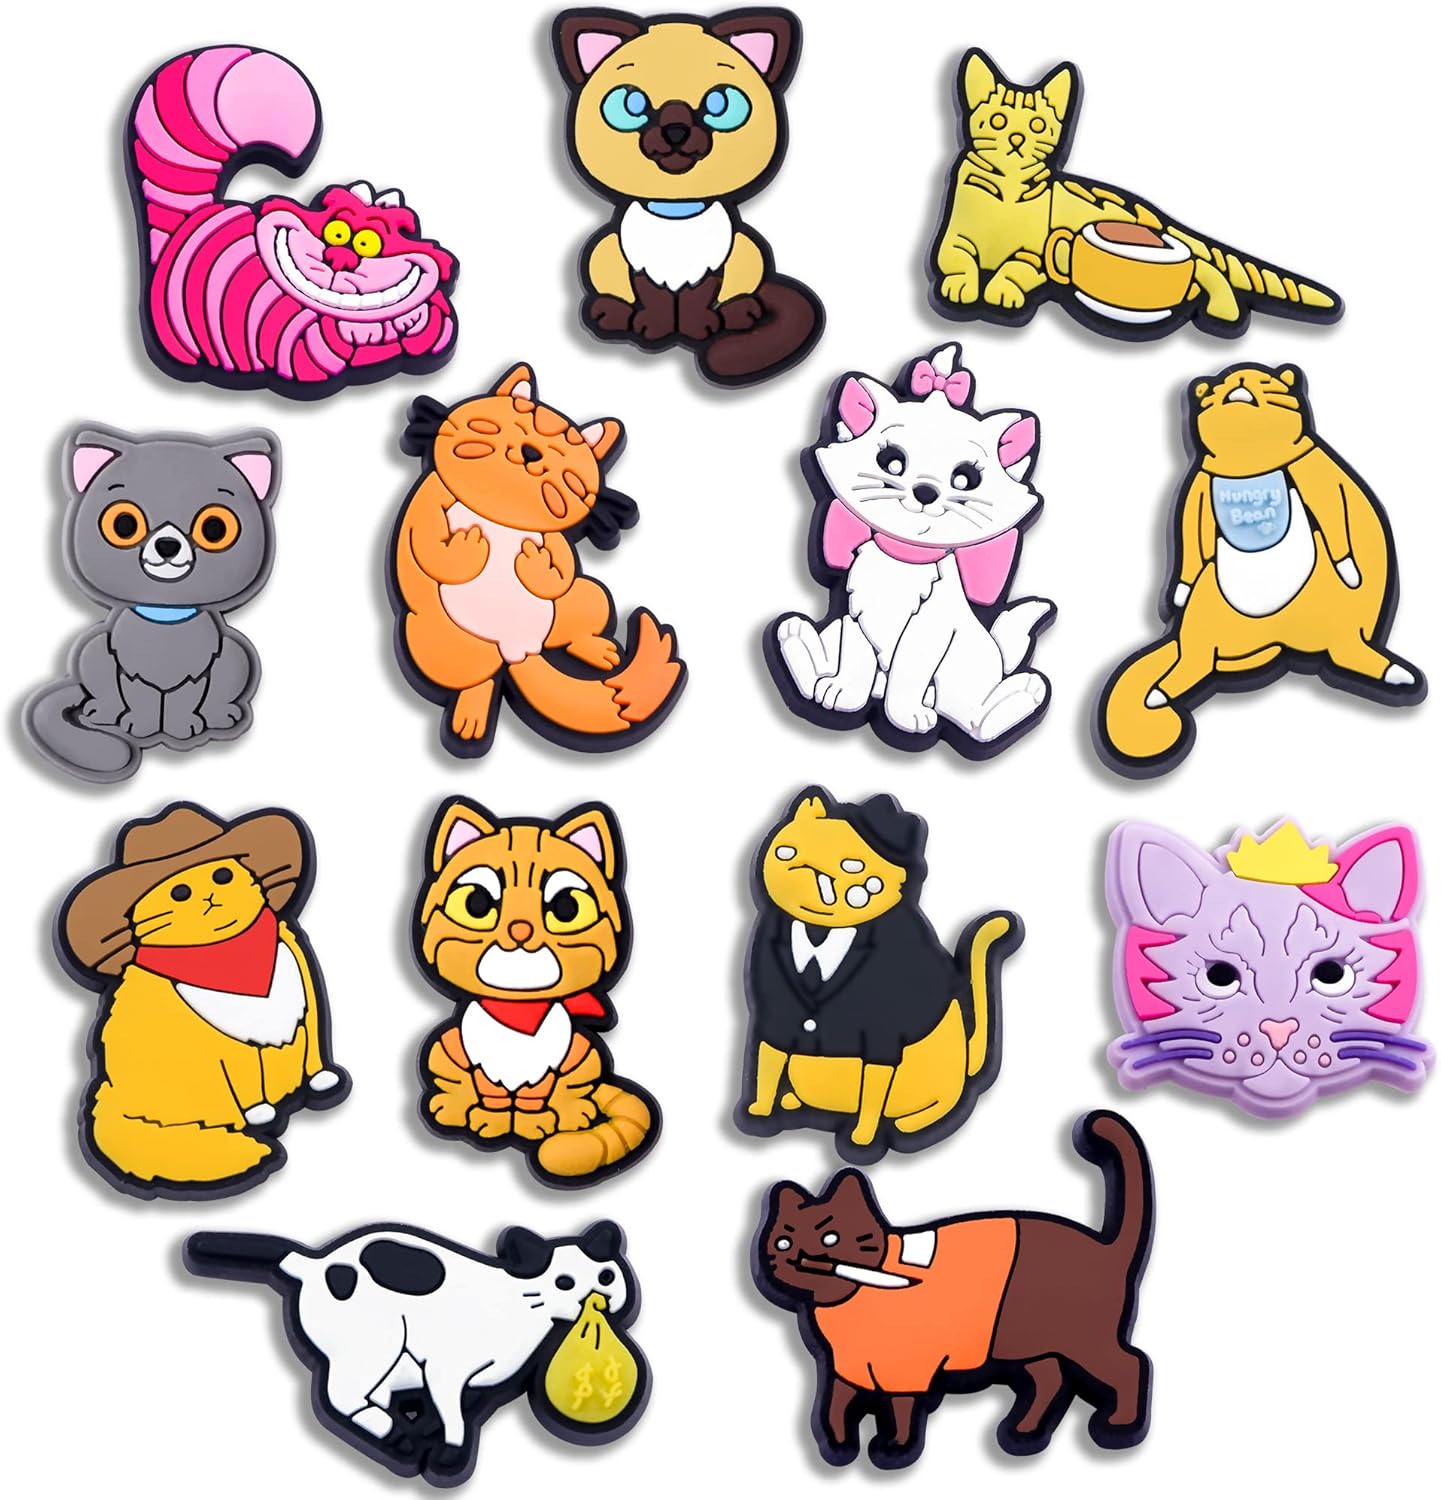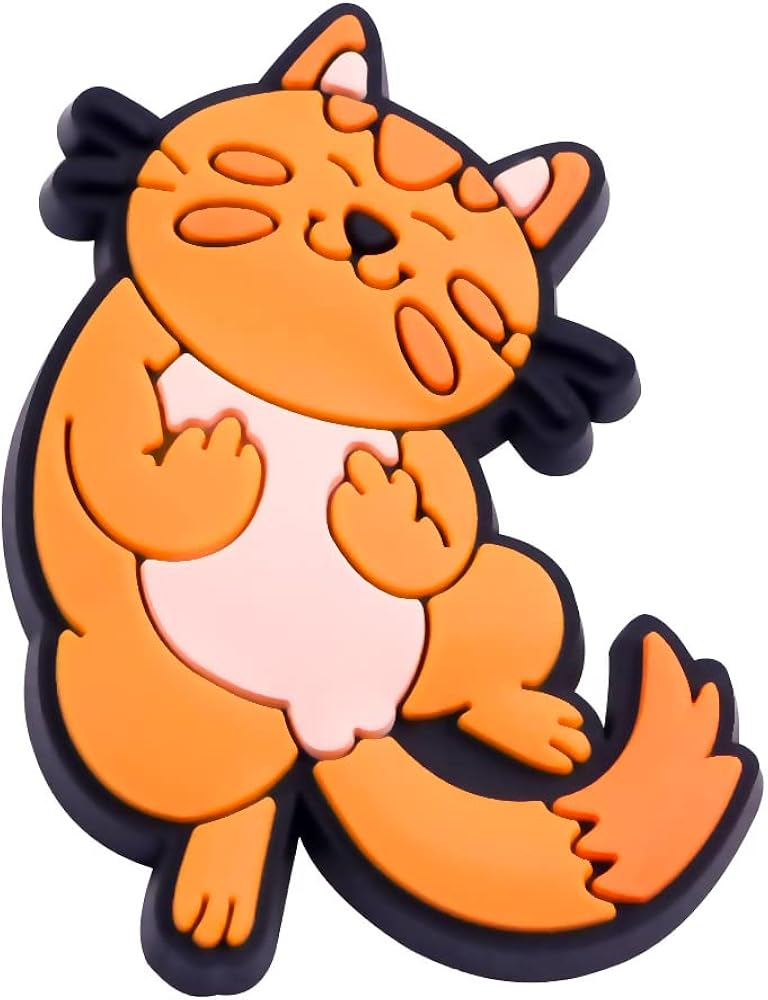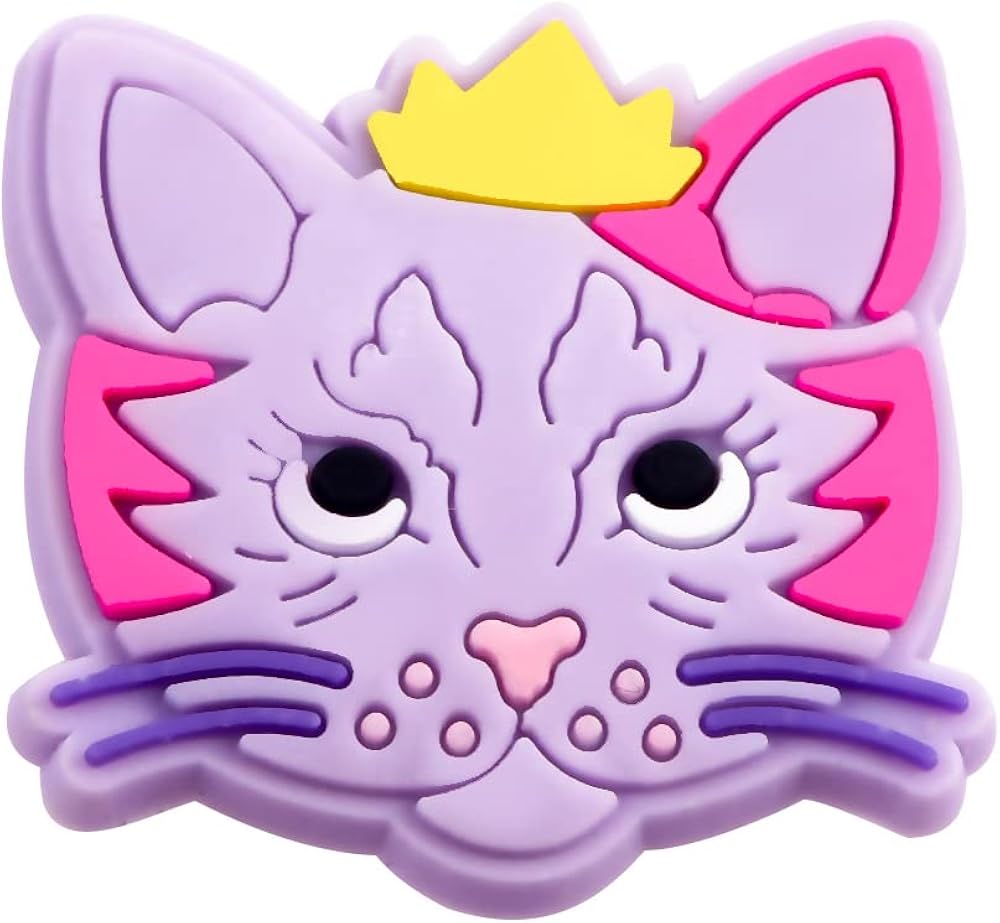
Cat Croc Charms Pet 13PCS Cute Animal Shoe Charm for Croc PVC Shoe Decorations Accessories Fit for Clog Pins Bracelets Wristband Kids Girl Boys Adults Birthday Party Favors Supplies Gifts 13.0 Count
Category: AMAZON FASHION
MATERIAL: The shoe charms are made of PVC, safety and Non-Toxic, waterproof PVC plastic material, perfect for decorating shoes or wristbands. Also it's easy to wipe off dust and dirt on the with a wet tissue. PERFECT SHOE DECORATION CHARMS: You will get different shoe charms pins. Just one set can meet all the needs. Lots of variety of charms for boys and girls with popular characters as well as cute pieces. NO DUPLICATES, NOT RANDOM. WIDE USE : Funny shoe decoration, you can pick the patterns you like to makes your shoes or wristbands cute and different from others, to shows your unique personality. IDEAL GIFT: The Shoe charms are perfect gifts for kids boys girls teens men women. Also great for birthday gifts, party favor, Easter basket gifts, school reward prizes and so on. CUSTOMER SERVICE: If you receive our Shoe charms and find the quantity or damage, you can contact our customer service! We will respond to your questions 24 hours a day!
Features: MATERIAL: The shoe charms are made of PVC, safety and Non-Toxic, waterproof PVC plastic material, perfect for decorating shoes or wristbands. Also it's easy to wipe off dust and dirt on the with a wet tissue. | PERFECT SHOE DECORATION CHARMS: You will get different shoe charms pins. Just one set can meet all the needs. Lots of variety of charms for boys and girls with popular characters as well as cute pieces. NO DUPLICATES, NOT RANDOM. | WIDE USE : Funny shoe decoration, you can pick the patterns you like to makes your shoes or wristbands cute and different from others, to shows your unique personality. | IDEAL GIFT: The Shoe charms are perfect gifts for kids boys girls teens men women. Also great for birthday gifts, party favor, Easter basket gifts, school reward prizes and so on. | CUSTOMER SERVICE: If you receive our Shoe charms and find the quantity or damage, you can contact our customer service! We will respond to your questions 24 hours a day!